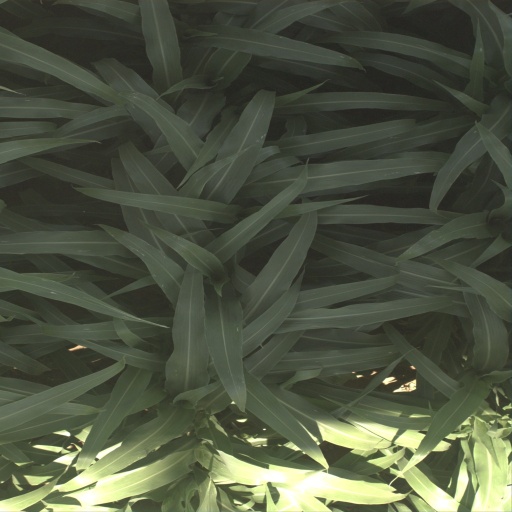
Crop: sorghum